Hardesty & Hanover

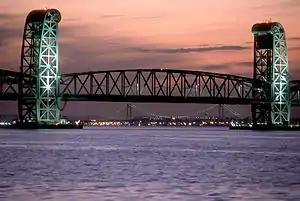

After the death of his son, Waddell continued to lead the firm, promoting Hardesty to Partner. They continued to create important bridges; the CRRNJ Newark Bay Bridge (1926), original Goethals Bridge and Outerbridge Crossing (1928), and Marine Parkway Bridge (1937). In 1931 Waddell was personally honored with the American Association of Engineers' Clausen Gold Medal award for "distinguished service to the engineering profession", and again in 1937 with the American Society of Civil Engineers (ASCE) Norman Medal. He died in 1938 at the age of 84, leaving Hardesty to run the company.